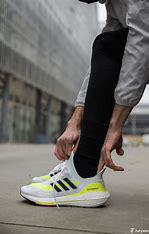
Brand: Adidas
Model: Ultraboost 21 Lauf